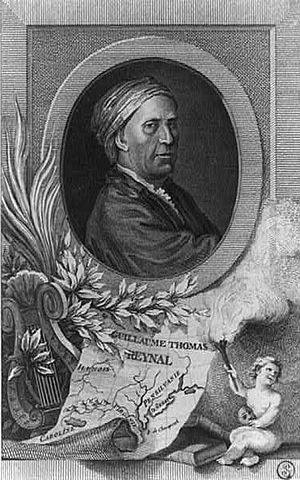
L'abbé Guillaume-Thomas Raynal, né à Lapanouse en Aveyron le 12 avril 1713 et mort à Chaillot le 6 mars 1796, est un historien, écrivain, penseur et prêtre français.